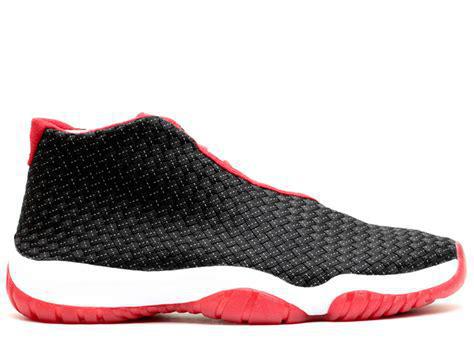
Brand: Jordan
Model: Future